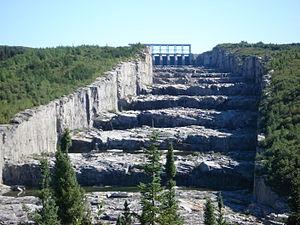
Évacuateur de crues de la centrale hydroélectrique Robert-Bourassa
L'aménagement Robert-Bourassa est un complexe hydroélectrique sur la Grande Rivière, un fleuve de la Jamésie, dans le Nord-du-Québec. Construit en deux étapes dans le cadre du projet de la Baie-James, entre 1973 et 1992, l'aménagement comprend un réservoir, un barrage principal, 29 digues, un évacuateur de crues et deux centrales hydroélectriques. Les centrales Robert-Bourassa et La Grande-2-A ont une puissance installée totale de 7 722 MW. Il est situé à 5 km de la localité de Radisson, au Québec.
Hydro-Québec est une société d'État québécoise responsable de la production, du transport et de la distribution de l'électricité au Québec. Fondée en 1944, son unique actionnaire est le gouvernement du Québec. La société a son siège social qui est située à Montréal.
Robert Bourassa, né le 14 juillet 1933 et mort le 2 octobre 1996 à Montréal, est un avocat, fiscaliste, économiste et homme politique québécois. Il est premier ministre du Québec, fonction qu'il occupe sous la bannière du Parti libéral du Québec à deux reprises : du 12 mai 1970 au 25 novembre 1976, puis du 12 décembre 1985 au 11 janvier 1994. Il est connu pour avoir été premier ministre lors d'importants moments de l'histoire du Québec comme la crise d'Octobre, l'accord du lac Meech, la crise d'Oka et l'accord de Charlottetown.